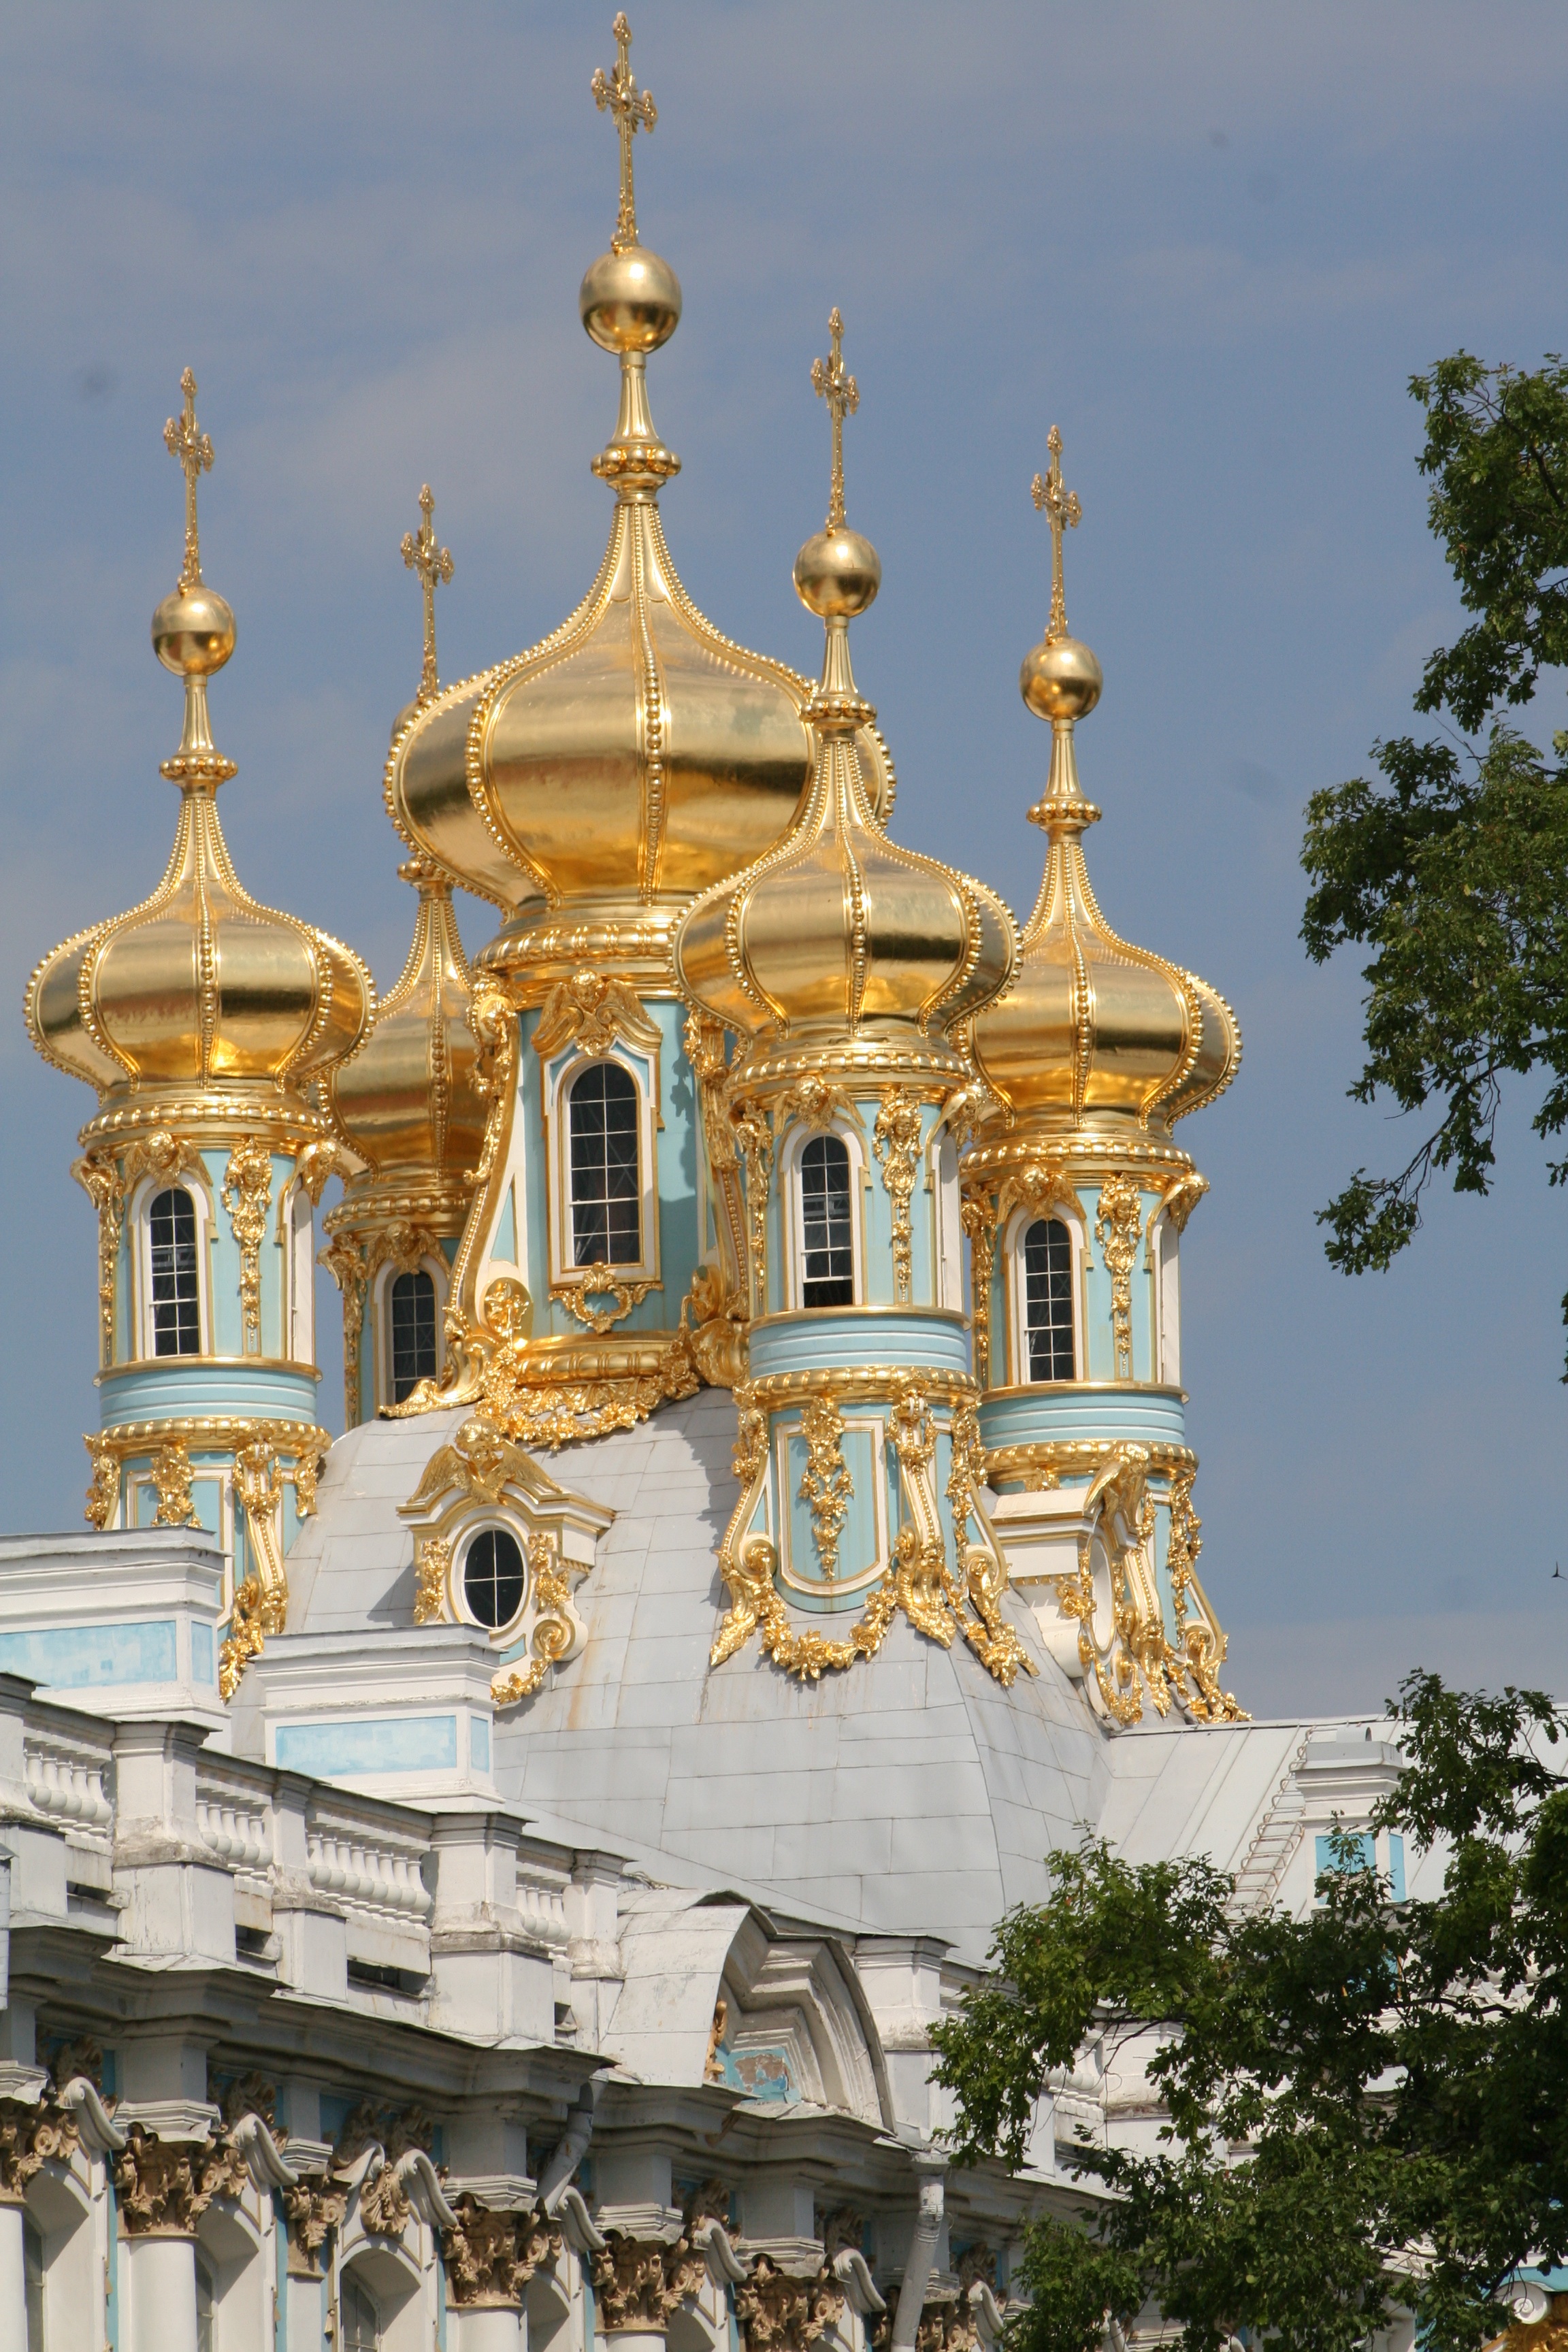
building, palace, tower, landmark, cathedral, place of worship, temple, dome, russia, petersburg, peterhof